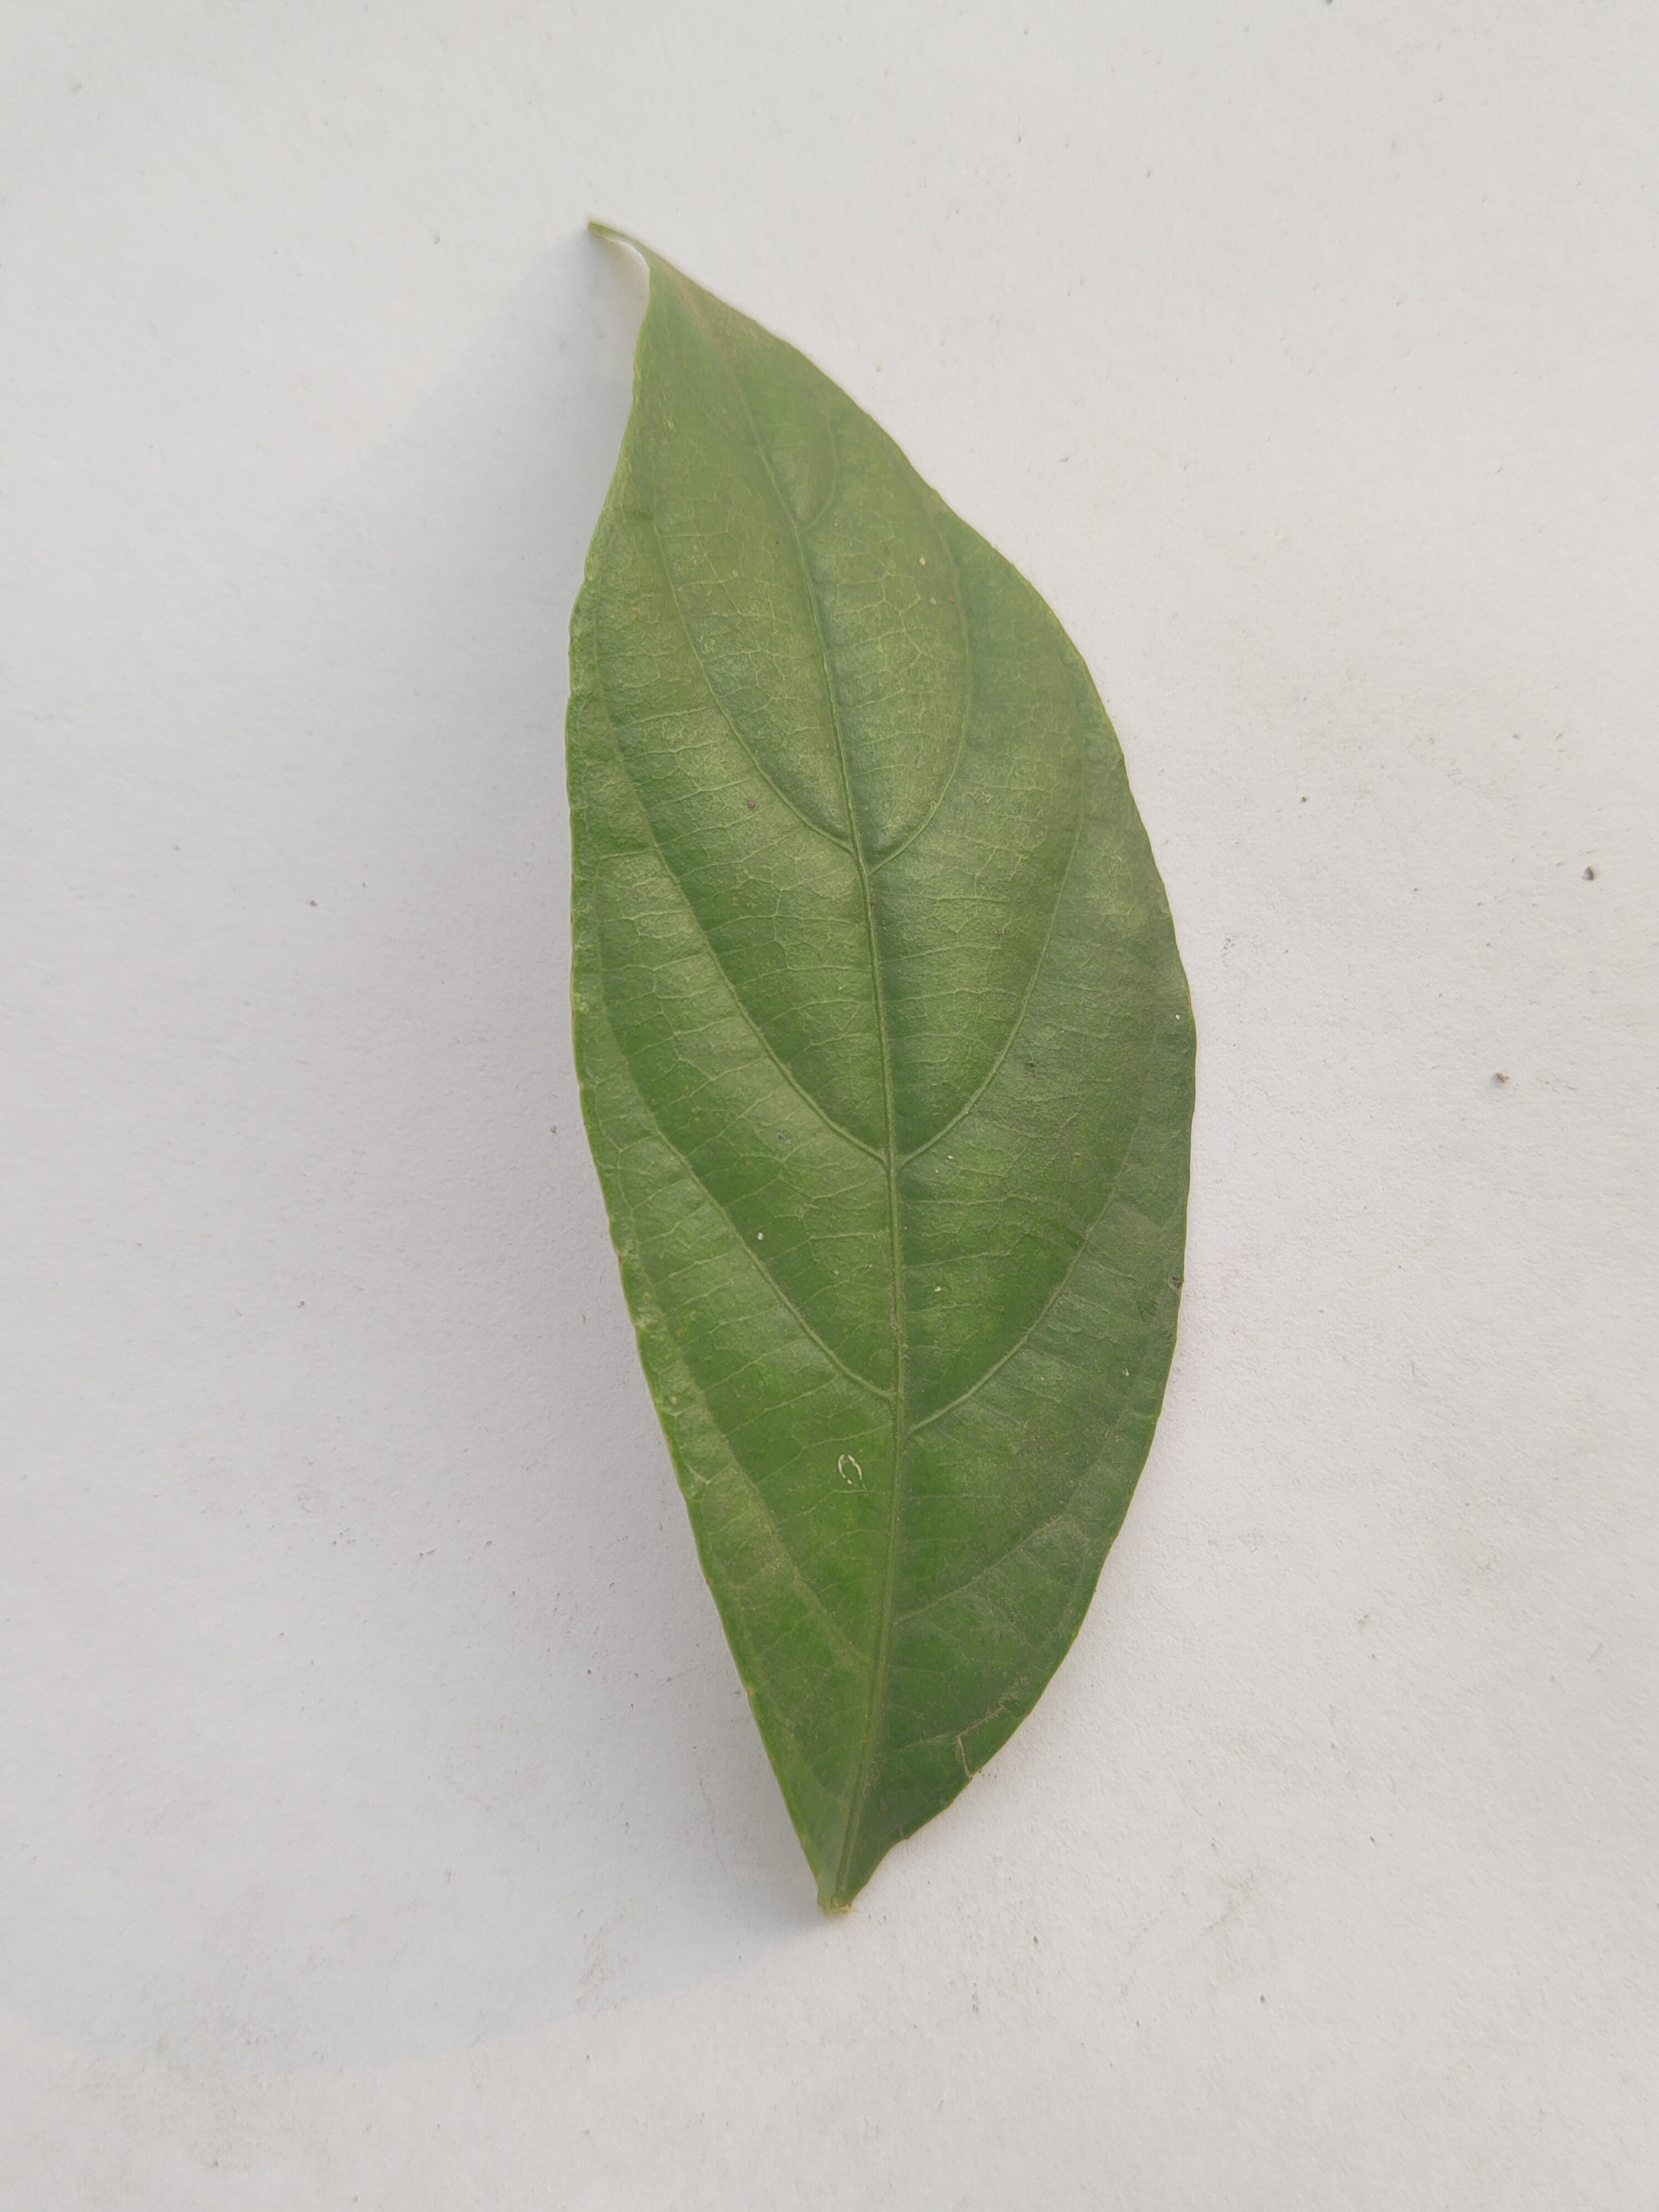
Leaf variety: Lotkon